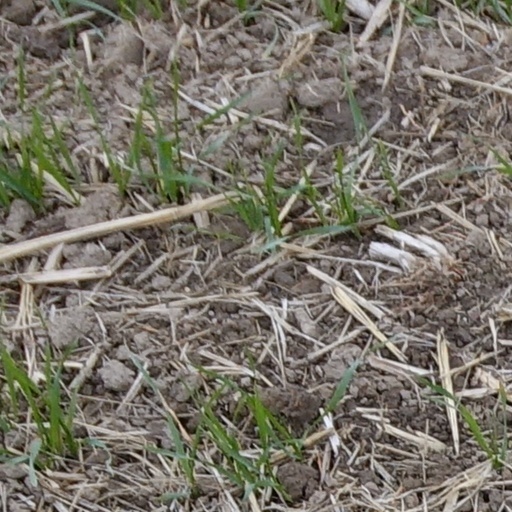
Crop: wheat